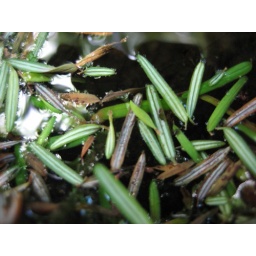
pine needles in water